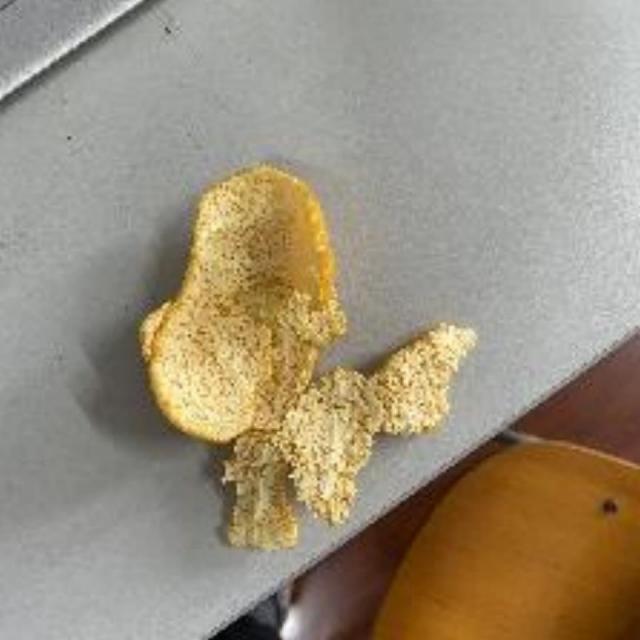
Label: peels